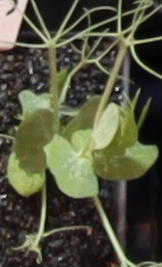
Label: Field Pea